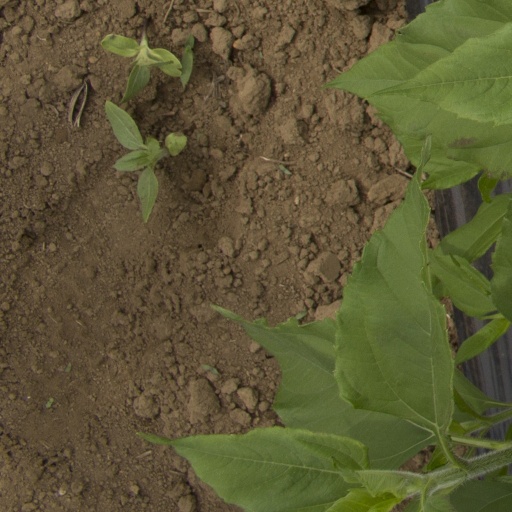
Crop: Jerusalem artichoke